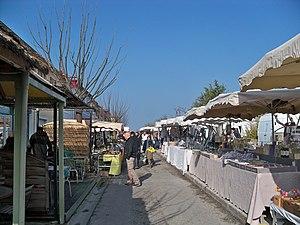
marché de Coustellet (84)
La cuisine comtadine et vauclusienne est avant tout tributaire, dès le XIVᵉ siècle de l'installation des papes à Avignon. Elle n'en a pas moins évolué au cours des siècles suivants, tout comme la cuisine provençale en particulier, avec l'arrivée des produits comestibles du Nouveau Monde.